Brihadratha

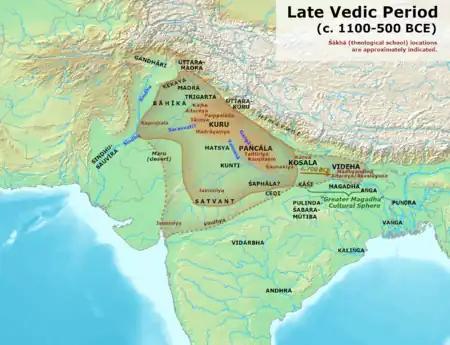
Late Vedic culture extent

Brihadratha I was the founder of the legendary "Brihadratha dynasty", the earliest ruling dynasty of Magadha featured in Hindu literature. He established Magadha on the banks of the river Ganges, transferring the centre of power from Chedi, a neighbouring kingdom, to the newly settled Magadha. During his reign and that of his son Jarasandha, Magadha became a major power of the land. He had a daughter named Shashirekha who was the second wife of Dhrishtadyumna.